Extinction risk from climate change

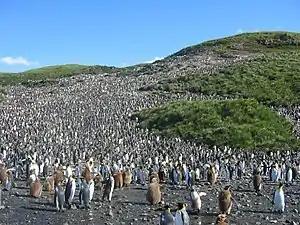
King penguins are threatened by climate change in Antarctica.

One of the earliest studies to link insect extinctions to recent climate change was published in 2002, when observations of two populations of Bay checkerspot butterfly found that they were threatened by changes in precipitation.